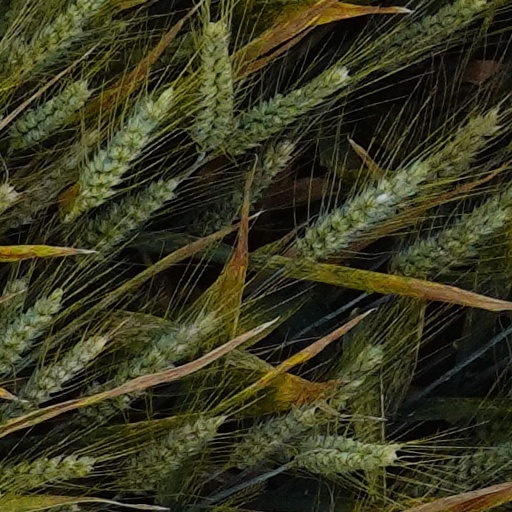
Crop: wheat